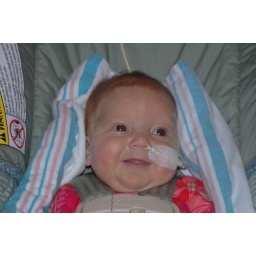
Hannah in the car seat